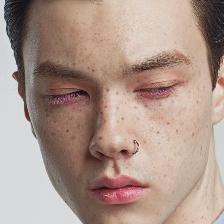
Label: faces